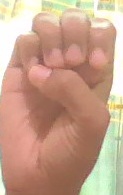
ASL sign: E